Epigenetics of human herpesvirus latency

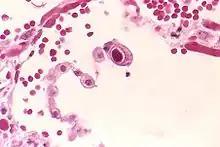
Cytomegalovirus

Epstein–Barr virus (EBV) is a member of the gammaherpesvirus subfamily. EBV is responsible for infectious mononucleosis and is linked to several forms of cancer. EBV infects both B cells and epithelial cells and is able to undergo latency in both of these cells. A remarkable fact concerning the latency of EBV is that different patterns of expression exist while it is latent, known as latency programs.